Burgasbus

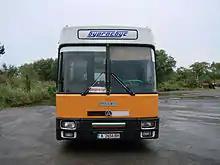
Chavdar 120 bus - front view.

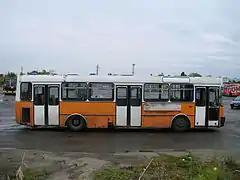
Chavdar 120 bus - side view.

Burgasbus is the public transit service of the city of Burgas, Bulgaria. It serves the majority of bus routes in Municipality of Burgas (nearly 92%). It also runs to Varna, Yambol, Ruse and Elhovo.